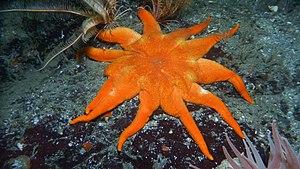
Les étoiles de mer ou Astéries forment une classe d'échinodermes, des animaux marins caractérisés par une silhouette rayonnante et un squelette calcaire formé de pièces articulées. On en dénombre au moins 1 500 espèces réparties dans plus de trente familles vivant dans tous les océans.
Solaster dawsoni est une espèce d'étoiles de mer carnivore de la famille des Solasteridae.
Le syndrome du dépérissement de l'étoile de mer est une maladie dont les étoiles de mer souffrent sporadiquement et qui entraîne une mortalité élevée parmi les étoiles atteintes. Cette maladie est peu comprise. En novembre 2013, au moins dix espèces d'étoiles de mer en avaient été victimes depuis juin, du Sud de la Californie au Nord de l'Alaska. En 2016, la dernière vague de cette épidémie est considérée comme la plus importante épidémie animale marine jamais observée.